American frontier

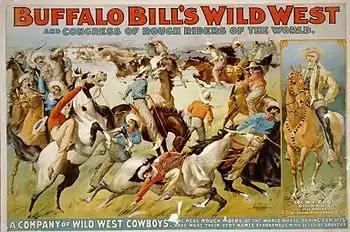
Poster for "Buffalo Bill's Wild West" Show

The concern with the protection of the environment became a new issue in the late 19th century, pitting different interests. On the one side were the lumber and coal companies who called for maximum exploitation of natural resources to maximize jobs, economic growth, and their own profit.